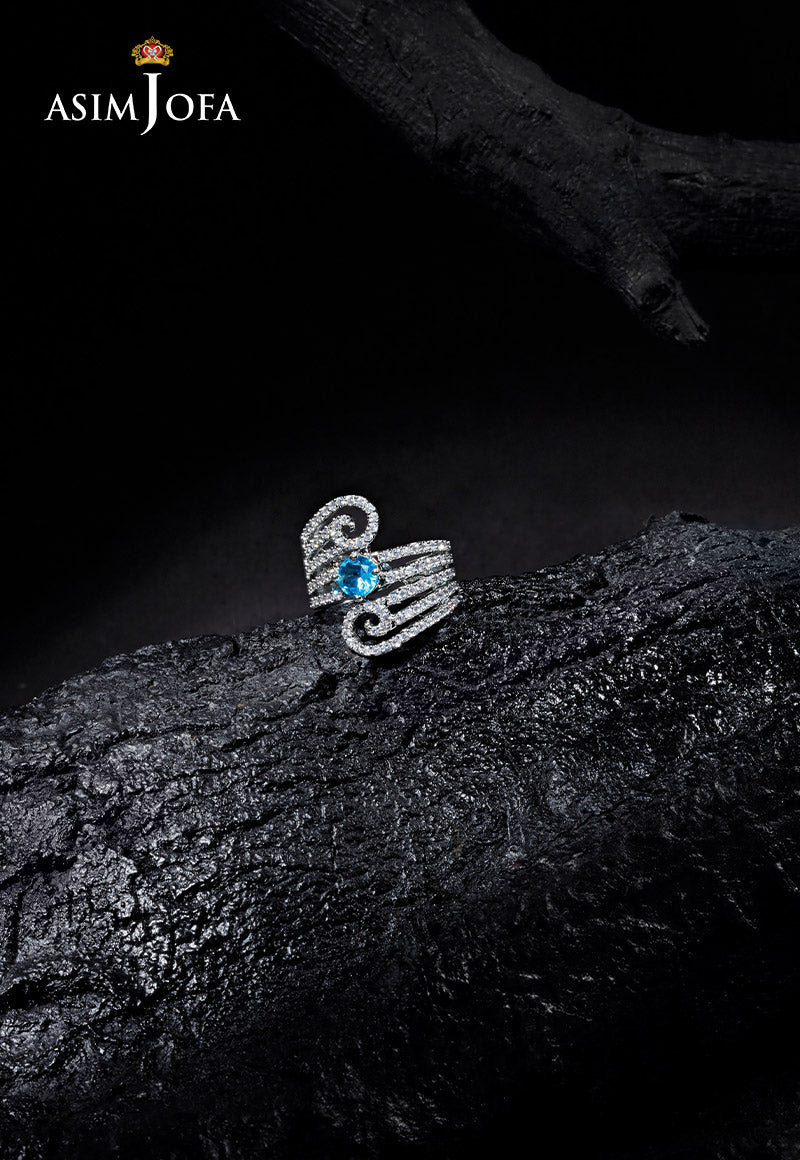
blue topaz ring